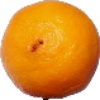
Label: lemon_meyer